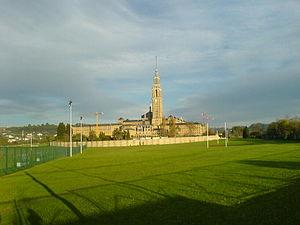
Le Real Oviedo Rugby, anciennement Oviedo Rugby Club ou ORC, est un club de rugby à XV espagnol situé à Oviedo. Fondé en 1983, il est présidé par Jaime Martínez González-Río et il évolue actuellement en División de Honor B, la deuxième division nationale.